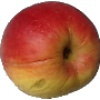
Label: Apple Red Yellow 1